West Bromwich

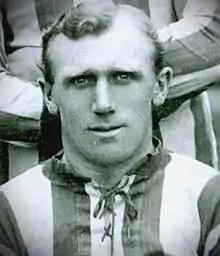
Jesse Pennington, 1912

In August 2009, The Public arts centre designed by architect Will Alsop fully opened. By 2013, the venue was attracting nearly 400,000 visitors a year and was bringing leading national and international artists to the town. Originally beset by problems before opening, in May 2013, it was revealed that Sandwell Council were considering borrowing a substantial amount of money to repurpose the £70 million building and lease it to Sandwell College to provide a new sixth form centre to complement the recently opened Central Campus in the town.